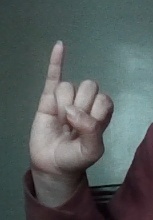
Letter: meem